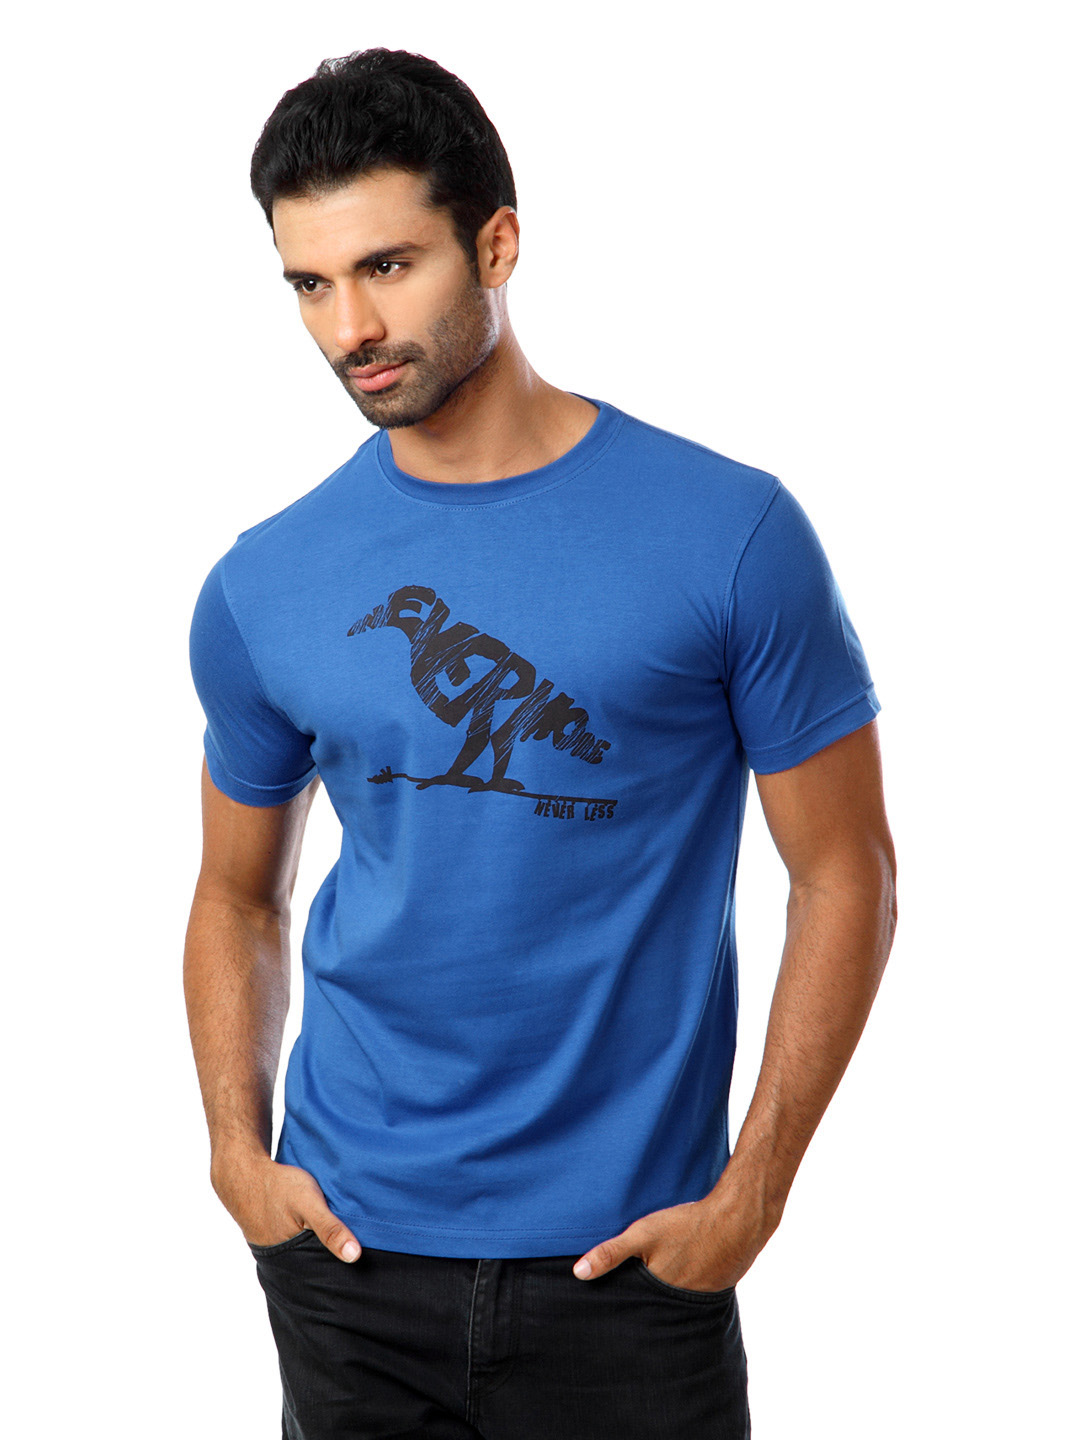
Locomotive Men Blue T-shirt
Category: Apparel / Topwear / Tshirts
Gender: Men
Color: Blue
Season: Summer 2012
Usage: Casual